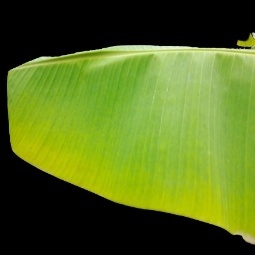
Label: Sulphur